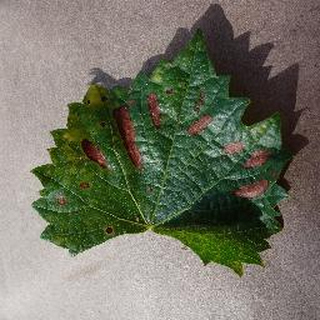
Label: grape_esca_black_measles